New York State Route 269

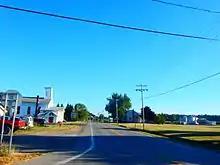
NY 269 southbound from NY 18 in Somerset and Yates

NY 269 begins at an intersection with NY 104 (Ridge Road) in the hamlet of Jeddo, located on the boundary between the towns of Hartland, Niagara County, and Ridgeway, Orleans County. The highway progresses northward along the two-lane County Line Road, running along the eastern boundary of Niagara County and the western edge of Orleans County. It passes through mostly undeveloped areas dominated by forests and farmlands on its way to the small hamlet of North Ridgeway, located north of Jeddo at the junction of NY 269 and Mill Road. Not far to the north of the hamlet is Town Line Road, which serves as the divider between the towns of Hartland and Somerset.